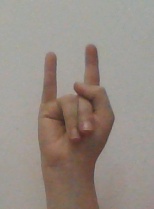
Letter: la